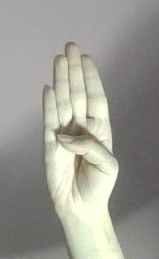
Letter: kaaf